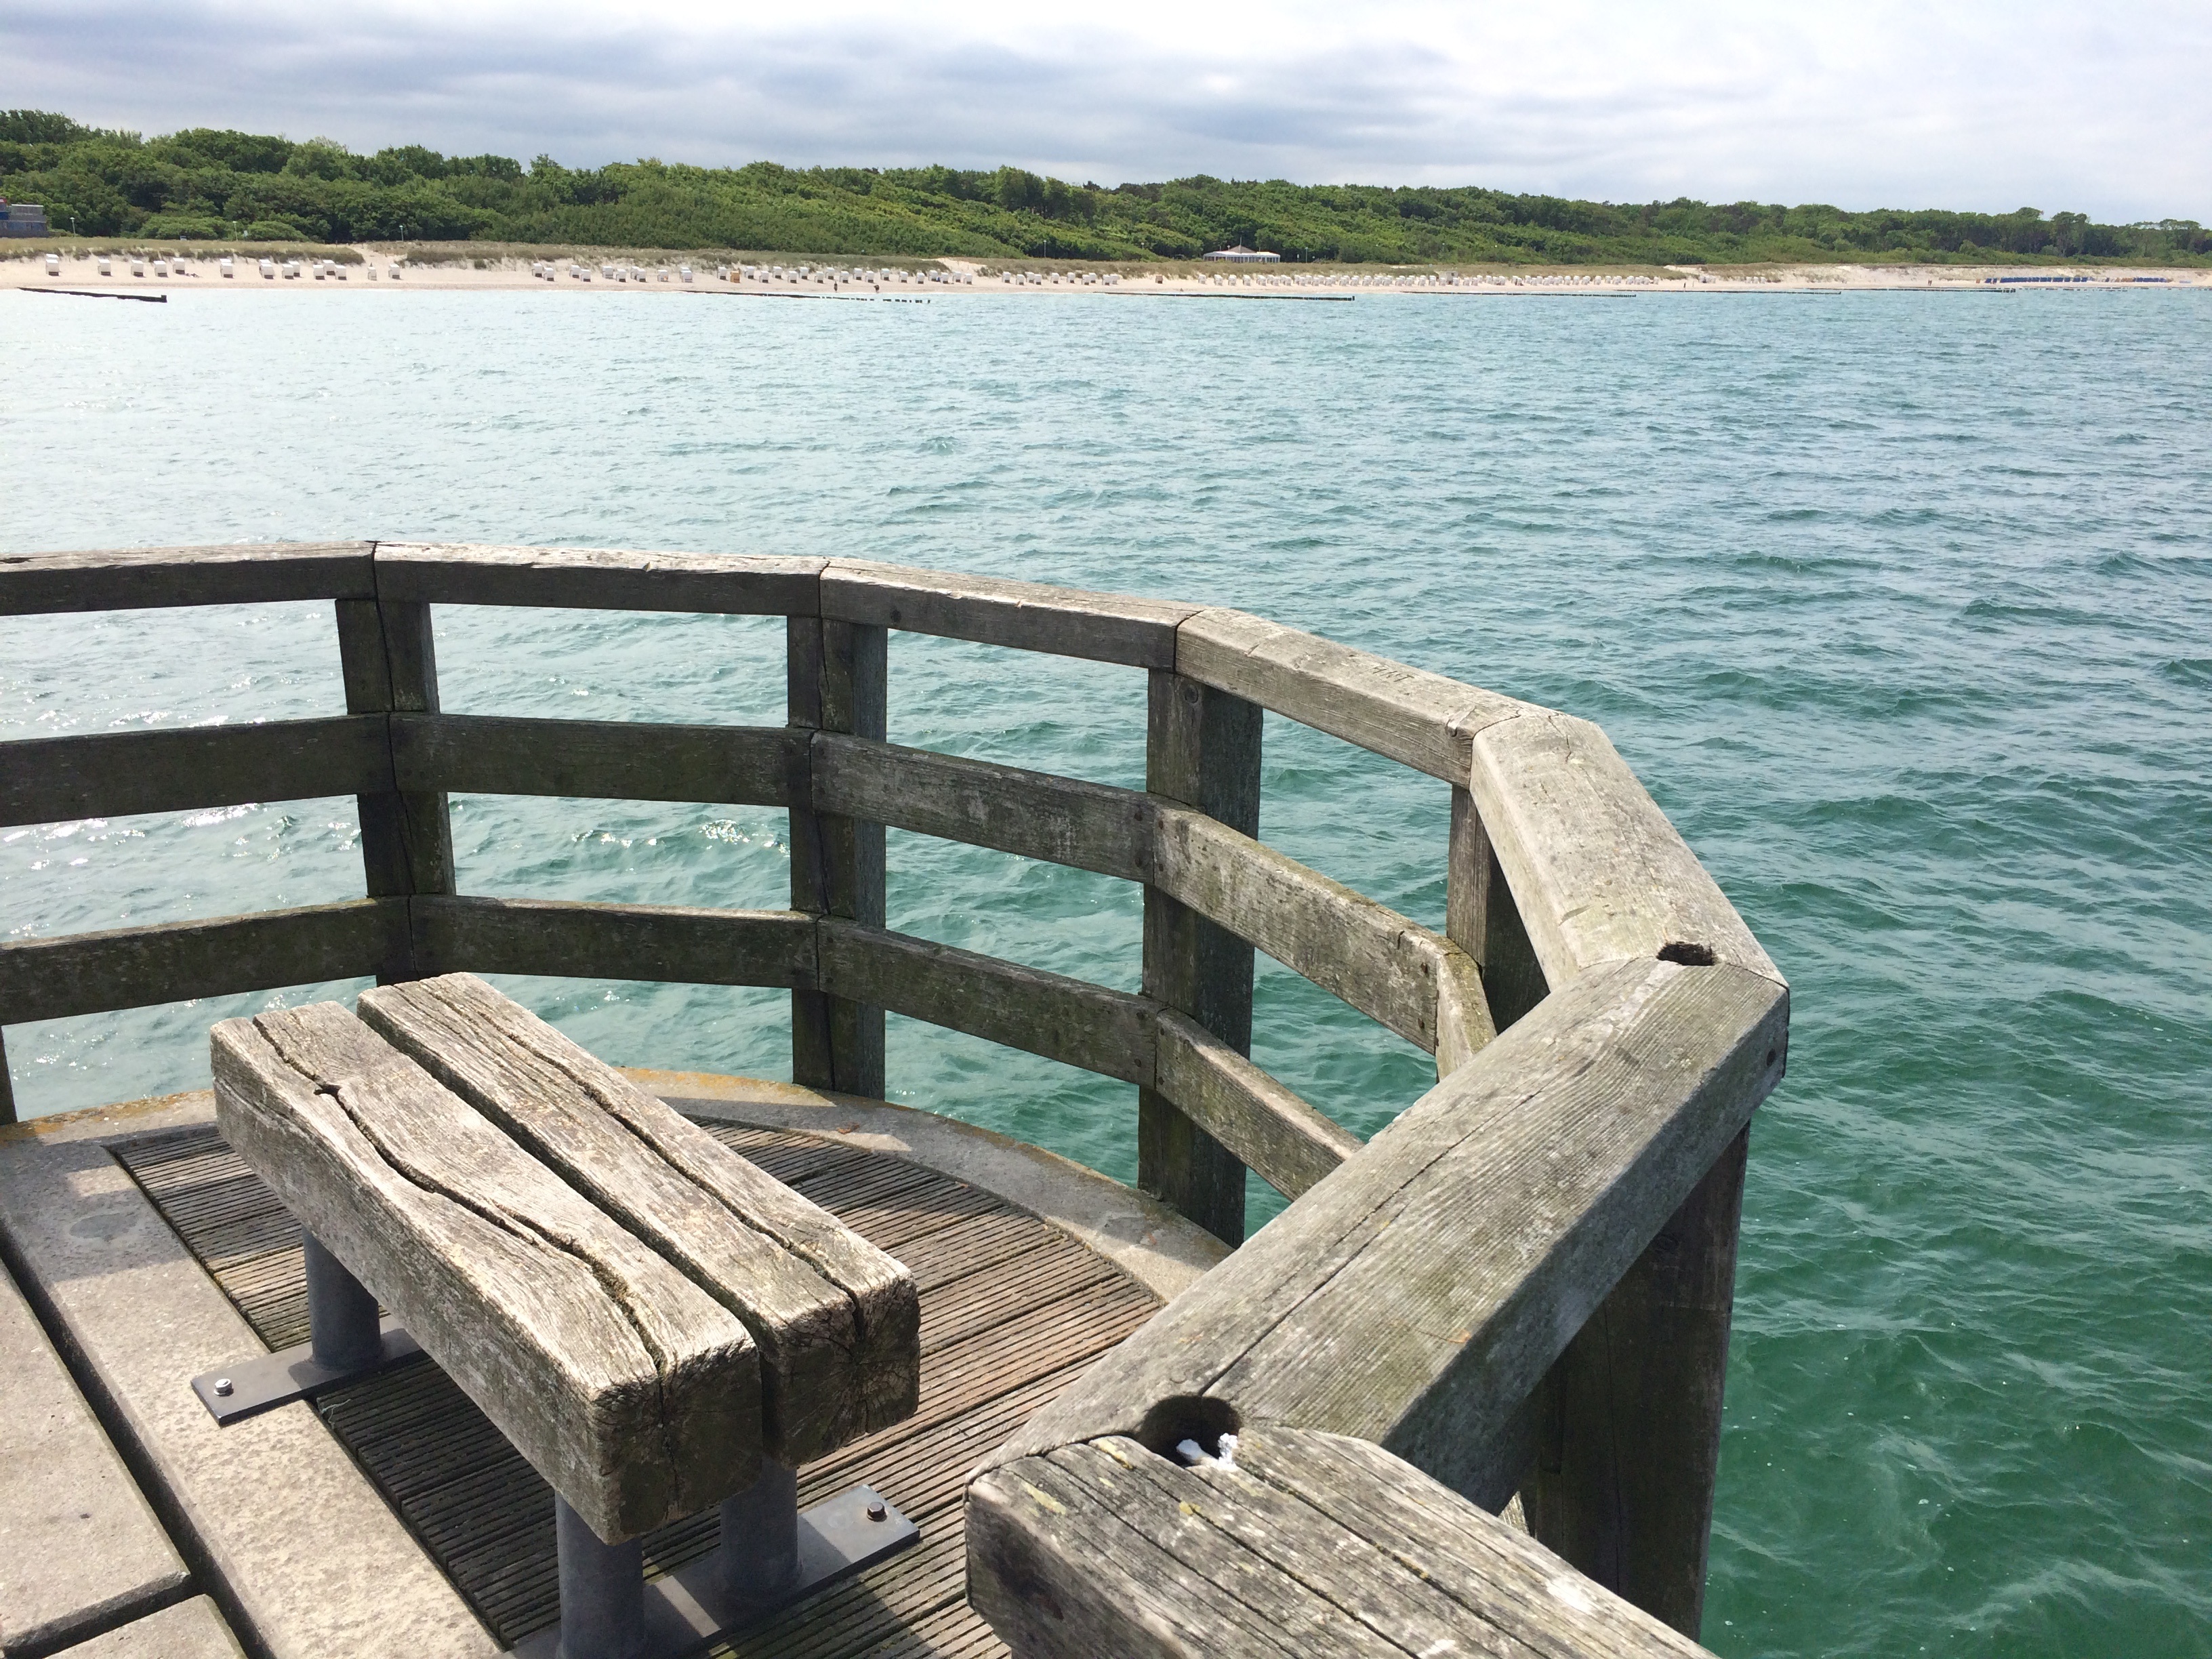
beach, landscape, sea, coast, water, nature, horizon, dock, sky, boardwalk, boat, lake, pier, web, vehicle, swimming pool, scenic, peaceful, holiday, blue, sunny, clouds, overview, mood, waters, distant, baltic sea, wooden boards, wooden posts, watercraft rowing